Museo del Calamar Gigante

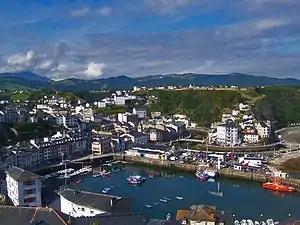
Luarca port and urban core area, 2009

In early 2015, more than a year after its destruction, the museum was described as having been abandoned, with the building left unprotected and its interior still filled with rubble. It was said to have suffered further damage from subsequent winter storms and vandalism. However, Valdés mayor Simón Guardado insisted that protective fences had been installed and that the site was checked periodically. Guardado also announced that options would be explored to build a screen that would protect the facility against further storm damage. The Principality of Asturias was said to be working on a project that would be put out to tender in the next legislature, though no firm deadlines were given. Prior to regional and municipal elections in May 2015, a meeting between the regional government and Valdés municipal council (to which Luarca belongs) was held to discuss the museum's future, but as of February 2016 no decision had been made owing to budgetary constraints.